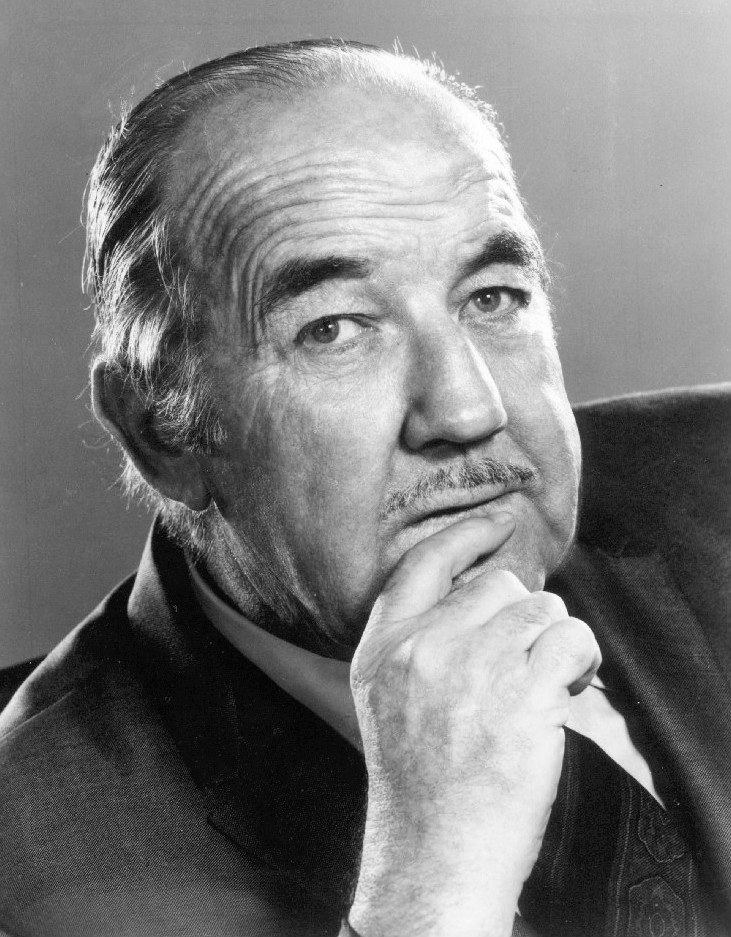
บรอเดริก ครอว์ฟอร์ด

| name = บรอเดริก ครอว์ฟอร์ด
| image = Broderick Crawford 1970.JPG
| caption = ครอว์ฟอร์ดใน "The Interns (TV series)|The Interns" (1971)
| birth_name = วิลเลียม บรอเดริก ครอว์ฟอร์ด
| birth_place = ฟิลาเดลเฟีย รัฐเพนซิลเวเนีย สหรัฐอเมริกา
| resting_place = สุสานเฟินเดล จอนส์ทาวน์ รัฐนิวยอร์ก
| children = 2
| death_place = แลนโชมิราจ รัฐแคลิฟอร์เนีย สหรัฐอเมริกา
| occupation = นักแสดง
| years_active = 1935–1985
วิลเลียม บรอเดริก ครอว์ฟอร์ด (; 9 ธันวาคม ค.ศ. 1911 – 26 เมษายน ค.ศ. 1986) เป็นนักแสดงชาวอเมริกัน เกิดในฟิลาเดลเฟีย รัฐเพนซิลเวเนีย เป็นบุตรชายของนักแสดง เลสเตอร์ ครอว์ฟอร์ด และ เฮเลน บรอเดริก โดยเขาเริ่มการแสดงตั้งแต่อายุ 21 ปี และเป็นที่รู้จักครั้งแรกในละครบรอดเวย์เรื่อง "Of Mice and Men" ในปี ค.ศ. 1939 ได้ประกบกับแกรี คูเปอร์ในภาพยนตร์เรื่อง "Beau Geste" จากนั้นในปี ค.ศ. 1942 เขารับบทบาทเป็นนักโทษผู้สมรู้ร่วมคิดกับเอดเวิร์ด จี. โรบินสันในภาพยนตร์เรื่อง "Larceny, Inc." ในปี ค.ศ. 1949 ครอว์ฟอร์ดประสบความสำเร็จในอาชีพนักแสดง เมื่อได้รับบทเป็นวิลลี สตาร์ก ตัวละครที่ได้รับแรงบันดาลใจมาจากนักการเมือง ฮิวอี ลอง สำหรับบทนี้ครอว์ฟอร์ดได้รับรางวัลออสการ์ สาขานักแสดงนำชายยอดเยี่ยมBroderick Crawford obituary, "Variety", April 30, 1986.
ครอว์ฟอร์ดเสียชีวิตเมื่อวันที่ 26 เมษายน ค.ศ. 1986 อายุได้ 74 ปี ในแลนโชมิราจ รัฐแคลิฟอร์เนีย เขามีชื่ออยู่บนฮอลลีวูดวอล์กออฟเฟมถึง 2 ครั้ง ในสาขาภาพยนตร์และโทรทัศน์
== อ้างอิง ==
==แหล่งข้อมูลอื่น==
*
หมวดหมู่:บุคคลที่เกิดในปี พ.ศ. 2454
หมวดหมู่:บุคคลที่เสียชีวิตในปี พ.ศ. 2529
หมวดหมู่:นักแสดงชายชาวอเมริกัน
หมวดหมู่:นักแสดงชายชาวอเมริกันในศตวรรษที่ 20
หมวดหมู่:นักแสดงภาพยนตร์ชายชาวอเมริกัน
หมวดหมู่:นักแสดงละครโทรทัศน์ชายชาวอเมริกัน
หมวดหมู่:นักแสดงนำชายยอดเยี่ยม รางวัลออสการ์